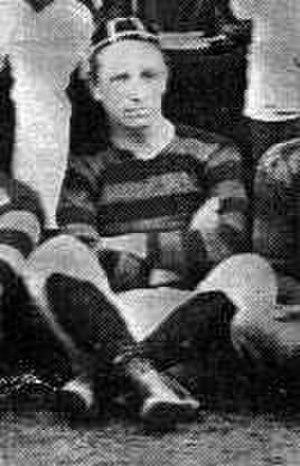
La liste des joueurs sélectionnés en équipe du pays de Galles de rugby à XV comprend 1 155 joueurs au 8 février 2020, le dernier étant Nick Tompkins retenu pour la première fois en équipe nationale le 1ᵉʳ février 2020 contre l'Italie. Le premier Gallois sélectionné est James Bevan le 19 février 1880 contre l'équipe d'Angleterre. L'ordre établi prend en compte la date de la première sélection, puis la qualité de titulaire ou remplaçant et enfin l'ordre alphabétique.
L'équipe du pays de Galles de rugby à XV est l'équipe nationale qui représente le pays de Galles dans les compétitions internationales majeures de rugby à XV, la Coupe du monde de rugby à XV et le Tournoi des Six Nations.